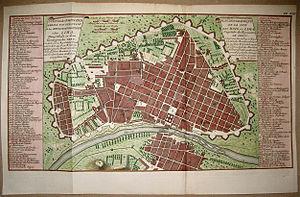
L'histoire de Lima commence vers 100 à 650 lorsque le territoire de l'actuelle capitale du Pérou, était habité par divers groupes amérindiens, bien avant l'arrivée de l'Empire Inca dans la région. Cette civilisation appelée culture Lima se développa dans les vallées des rivières Chillón, Rímac et Lurín. Les populations étaient regroupées sous différentes seigneuries régionales, parmi lesquelles la seigneurie d'Ichma. La vallée de ces 3 rivières et ses environs a été occupée par une série implantations et de complexes bâtis de différentes époques construits en adobe, boue et pierre associés au système d'irrigation des vallées; à ce jour, il y a environ 500 de ces restes sous forme de pyramides, de plates-formes et plus, dispersés dans toute la ville. Le temple de Pachacamac dans la vallée du Lurín est le temple le plus important laissé par ces civilisations.
Le damier de Pizarro ou carré de Lima est le centre-ville historique de Lima, capitale du Pérou. Cette zone correspond au tracé des fondements de la ville.